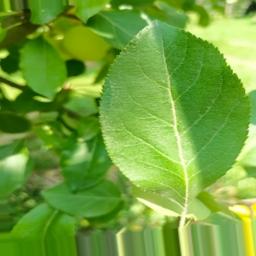
Label: Healthy